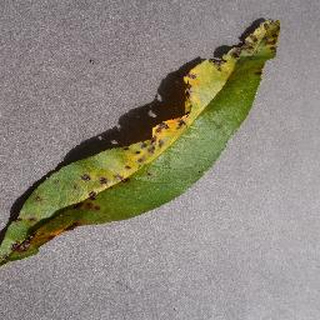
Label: peach_bacterial_spot